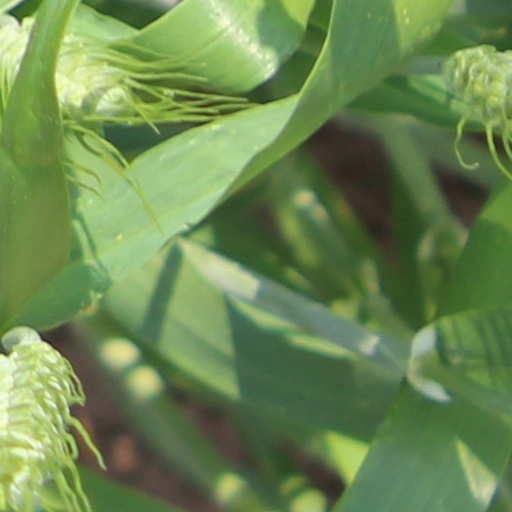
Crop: wheat